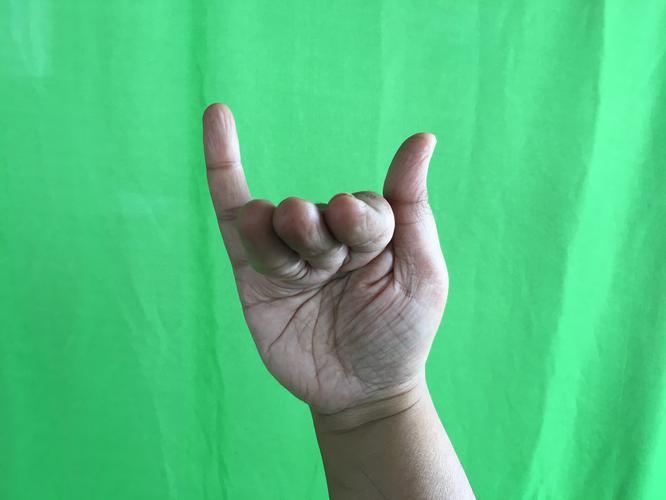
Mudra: Mrigasirsha
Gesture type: single_hand